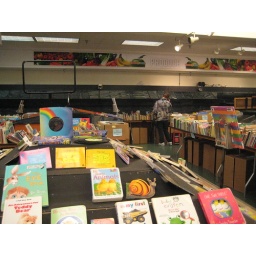
At the 2009 Wake County library book sale, which was held in an old Compare Foods.